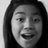
Emotion: surprise